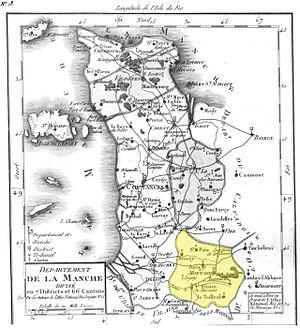
Localisation du district de Mortain sur une carte de la Manche.
Le district de Mortain est une ancienne division territoriale française du département de la Manche de 1790 à 1795.